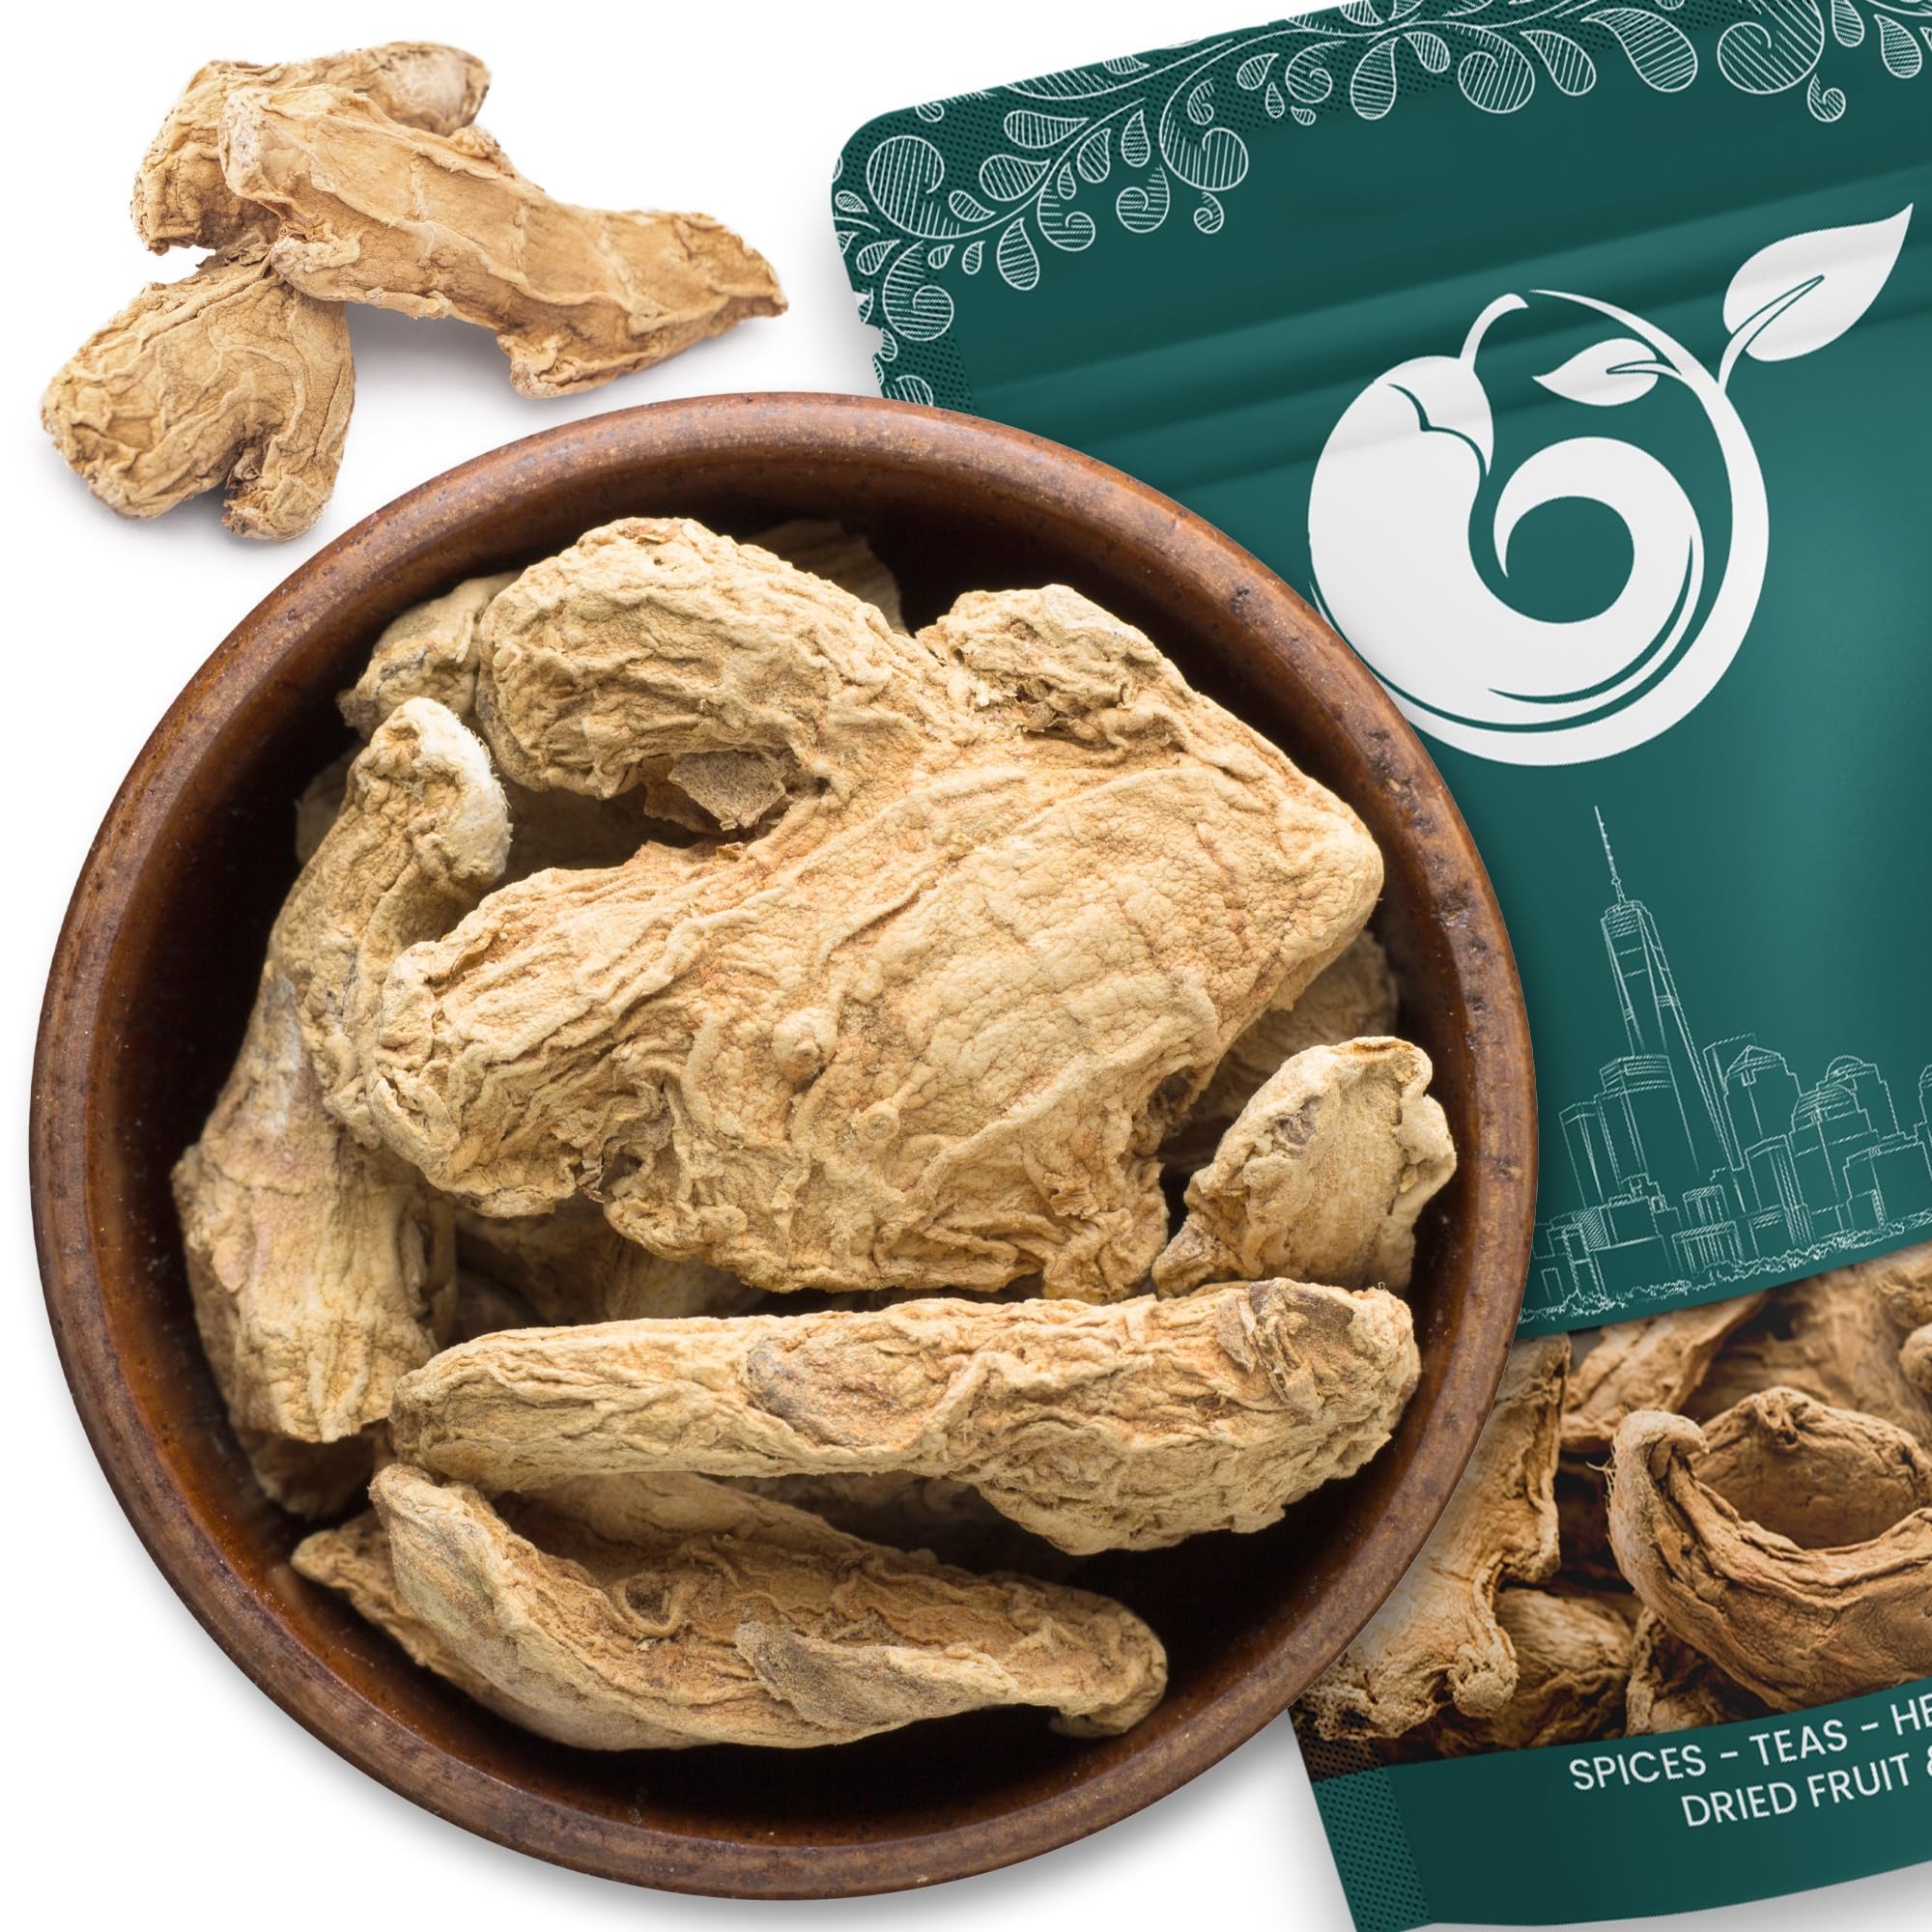
Item Name: NY Spice Shop Whole Dried Ginger - 3 Pound Natural Sun-Dehydrated Whole Root Herb - Dried Ginger (Kushk-Adrak) for Tea, Sauces, Drinks and More
Bullet Point 1: 🌞NATURAL PRODUCTION - NY Spice Shop’s Whole Dried Ginger is made from fresh ginger that is carefully washed and cut into pieces. It is then sun-dried in a controlled area using the traditional sun drying method, resulting in a product that is golden yellow in color and warm and rich in taste.
Bullet Point 2: 🍛VERSATILE USE - Whole Dried Ginger can be ground into a fine powder to sprinkle over rice, curries, and pickles, enhancing their flavor and aroma. It can also be steeped in teas to create soothing beverages.
Bullet Point 3: 🌏CULTURAL SIGNIFICANCE - Known as "Kushk-adrak" in the Indian subcontinent, Whole Dried Ginger herb is a popular ingredient in Chinese spices and used worldwide in a variety of dishes, including stir-fries, gingerbread, French bread, sauces, pies, cookies, marinades, and drinks.
Bullet Point 4: 🍽️ENHANCED FLAVOR - The rich, warm taste of Whole Dried Ginger makes it a valuable addition to both sweet and savory recipes. It brings depth and complexity to dishes, making it a favorite among chefs and home cooks alike.
Bullet Point 5: 🛡️LONG SHELF LIFE - Dried ginger has a longer shelf life than fresh ginger, making it a convenient and lasting addition to your pantry. It retains its potency and flavor, ensuring you always have a robust spice on hand for various culinary applications.
Product Description: <b>Dried Whole Ginger</b><br><br> Our <i>Dried Whole Ginger</i> is a premium product made from fresh ginger that undergoes a meticulous process to preserve its natural qualities. The fresh ginger is thoroughly washed and then cut into pieces. These pieces are then placed outside in a controlled area where they are dried by the sun using a traditional method known as <i>sun drying</i>. This process results in a golden yellow color and imparts a warm and rich taste to the ginger.<br><br> In the Indian subcontinent, dried whole ginger is commonly referred to as “Kushk-adrak,” and it holds a prominent place among Chinese spices as well.<br><br> <b>Features:</b><br><br> <li>Natural sun drying method</li> <li>Golden yellow color</li> <li>Warm and rich flavor</li><br><br> <b>Culinary Uses:</b><br><br> Our <i>Dried Whole Ginger</i> can be used in various ways to enhance the flavor and aroma of your dishes. It can be ground into a fine powder that can be sprinkled over rice, curries, and pickles, adding a distinct and aromatic profile to these dishes. It is also a popular ingredient in teas, known for aiding in weight loss and digestion.<br><br> <b>Versatile Ingredient:</b><br><br> Dried Whole Ginger is a versatile spice used around the world in a wide range of culinary applications. Some of its popular uses include:<br><br> <ul> <li>Stir-fries: Adds a zesty kick to vegetable and meat stir-fries.</li> <li>Gingerbread and Cookies: Essential for the warm, spicy flavor in these baked goods.</li> <li>French Bread and Pies: Enhances the taste of various breads and pie fillings.</li> <li>Sauces and Marinades: Imparts a rich, warm flavor to sauces and marinades, perfect for meats and vegetables.</li> <li>Drinks: Used in beverages like ginger tea, which is not only refreshing but also beneficial for health.</li><br> </ul> <b>Taste and Flavor:</b><br><br> The warm and rich taste of our <i>Dried Whole Ginger</i> makes it a favored spice in both sweet and savory dishes. It brings a subtle heat and a distinctive aroma that can transform the simplest recipes into gourmet delights.<br><br> Whether you're looking to add a unique flavor to your everyday meals or experiment with traditional recipes from the Indian subcontinent or Chinese cuisine, our <i>Dried Whole Ginger</i> is the perfect choice. Its robust flavor and versatile nature make it a must-have in any kitchen. Enjoy the culinary possibilities with our high-quality dried ginger and elevate your cooking to new heights.
Value: 48.0
Unit: Ounce

Price: 31.99